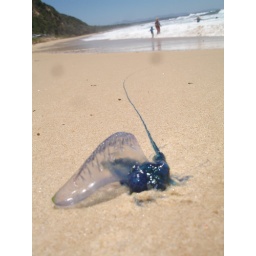
blue bottle jellyfish by P Roussakis